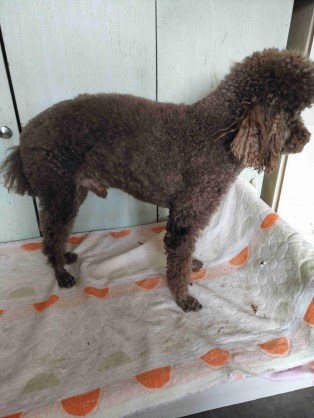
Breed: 7449-n000128-teddy